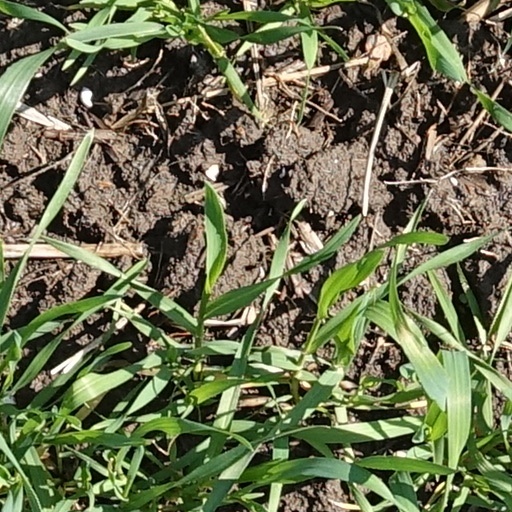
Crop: wheat